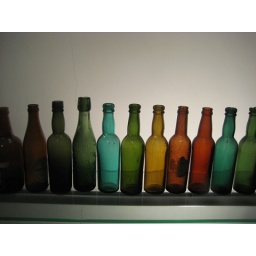
bottles in front of a back-lit wall at the guiness museum.